Kansas (band)

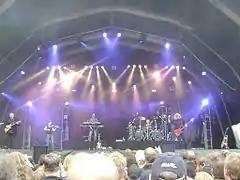
Kansas performing in 2008

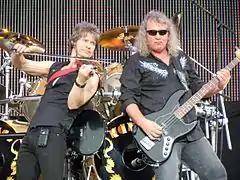
David Ragsdale (left) and Billy Greer onstage with Kansas in 2010

Kansas continued to tour every year. The 2006 tour was delayed for a few weeks due to Steinhardt's second departure in March and Ragsdale's subsequent return to the lineup.